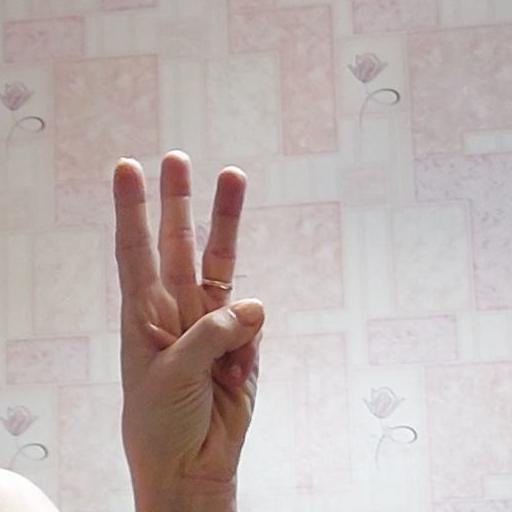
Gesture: three